Hillsborough Township, New Jersey

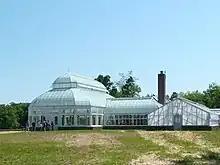
The Orchid Range

Despite some controversy for when the commission made the decision to permanently close Duke Gardens, demolishing the indoor display gardens that had been created by Doris Duke, the commission has made strides in contributing to renovating the property for the 21st century. The DFF over the years have created new indoor and outdoor display gardens that are eco-friendly, use native plants, and are wheelchair accessible. In the process of rehabilitation numerous invasive foreign plants were removed including Norwegian maple and Asian Ailanthus and replaced by native species. On May 19, 2012, Duke Farms opened to the public. After a $45-million renovation, Duke Farms now include 30 endangered species and 230 varieties of birds, among which are the great blue heron and the bald eagle. As part of the rehabilitation, the conservatory and greenhouses known as the Orchid Range were renovated to became more energy-efficient.